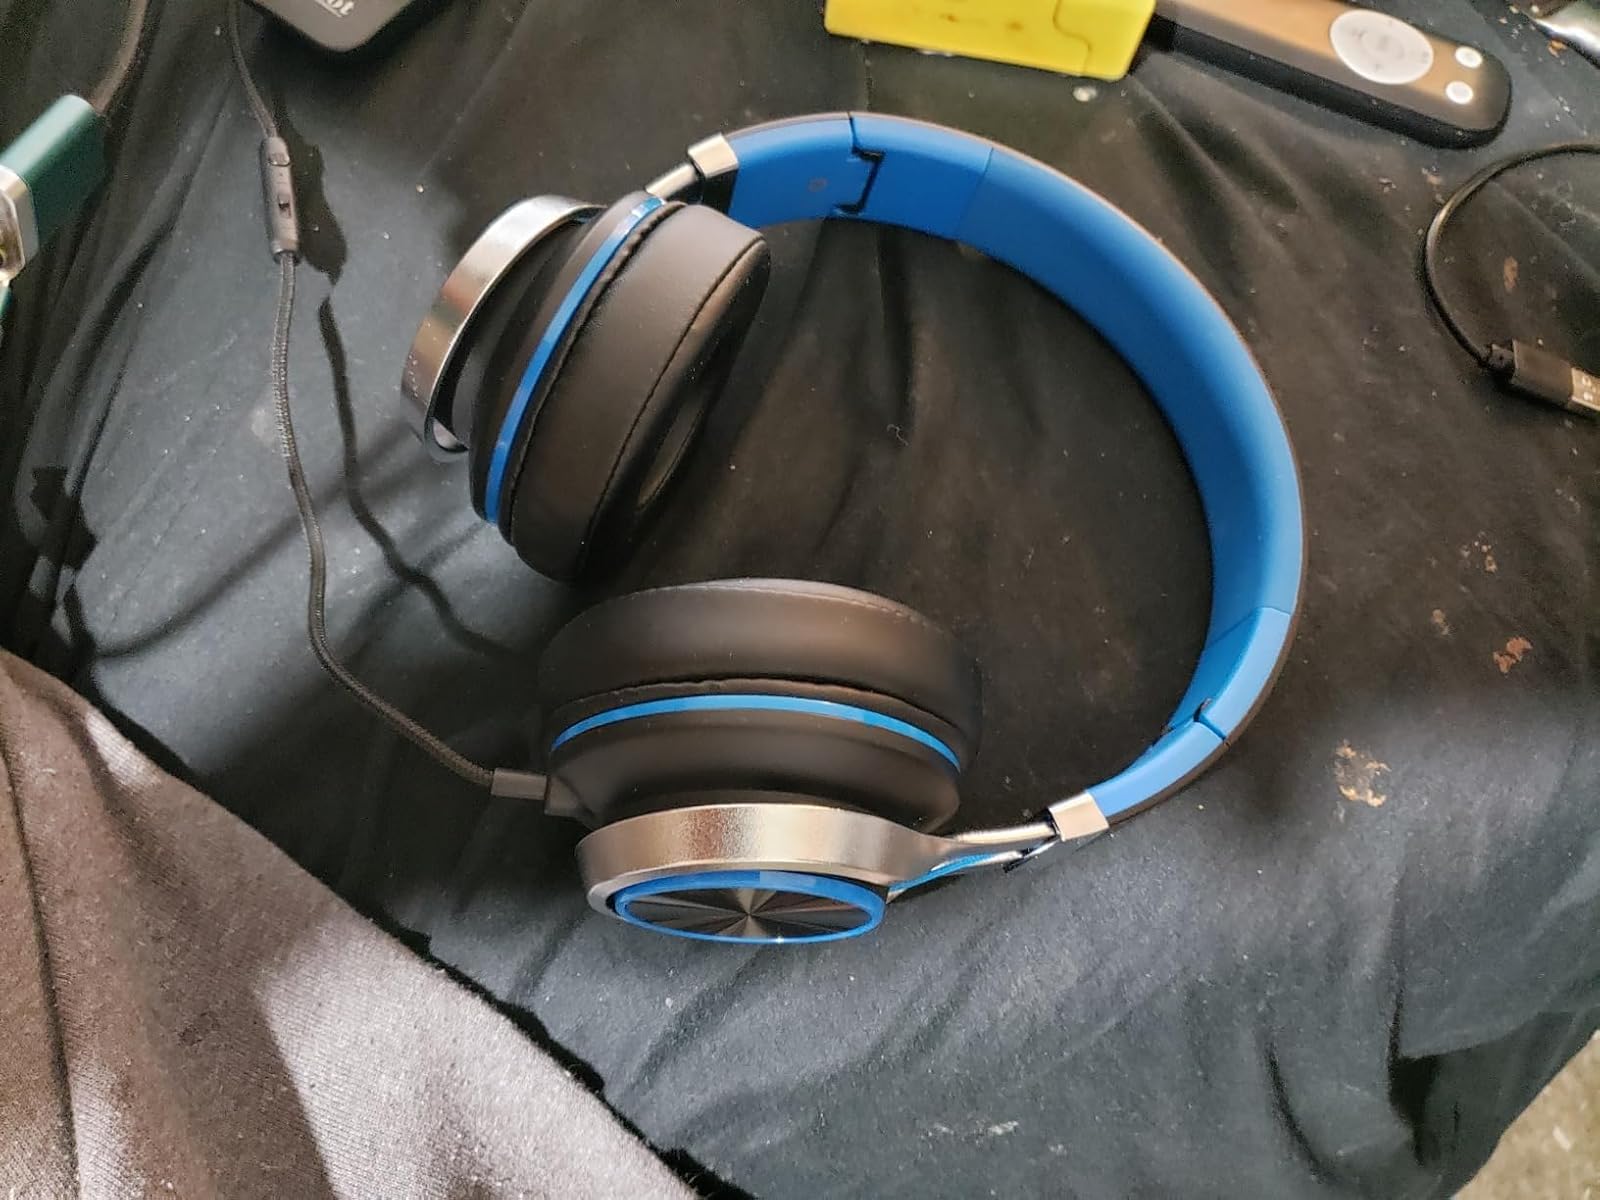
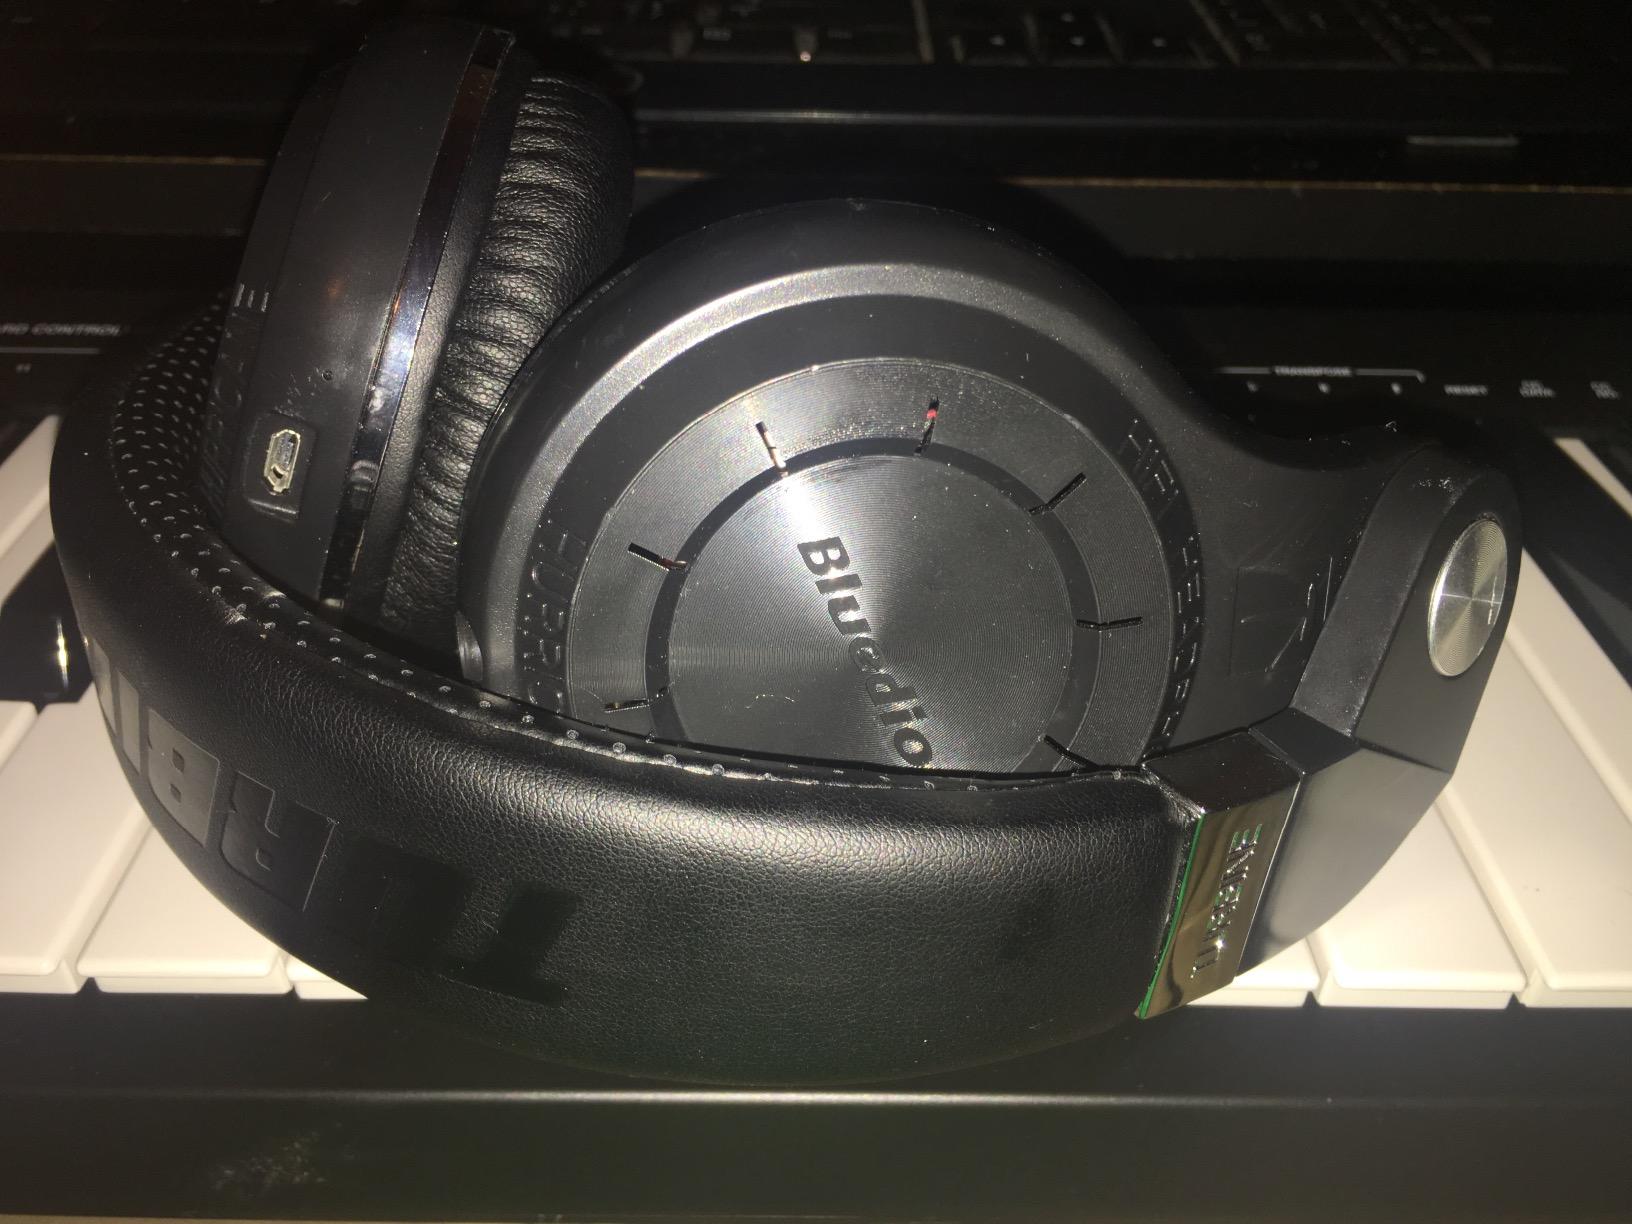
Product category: headphones
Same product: no